School of Seleucia-Ctesiphon

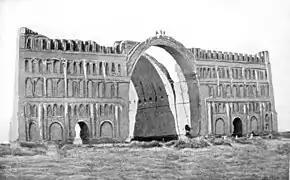
Standing arch at Ctesiphon

The School of Seleucia-Ctesiphon (sometimes School of Seleucia) was a theological school of the Church of the East located in the western half of the city of Seleucia-Ctesiphon on the right bank of the Tigris. It was an independent Christian school, not attached to any particular church or monastery.